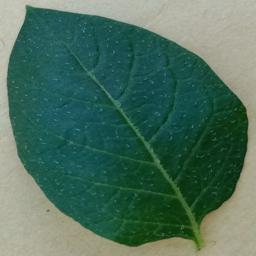
Etiqueta: Sana